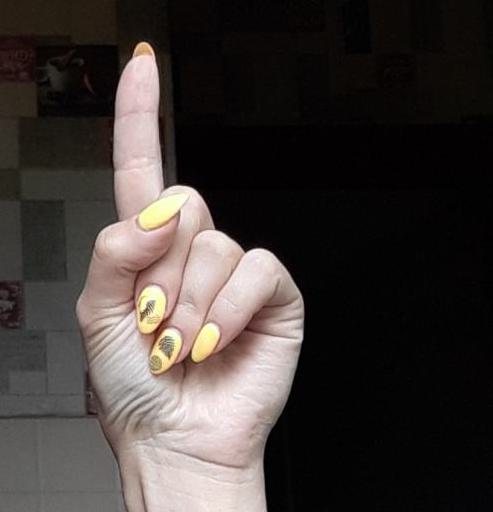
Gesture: one